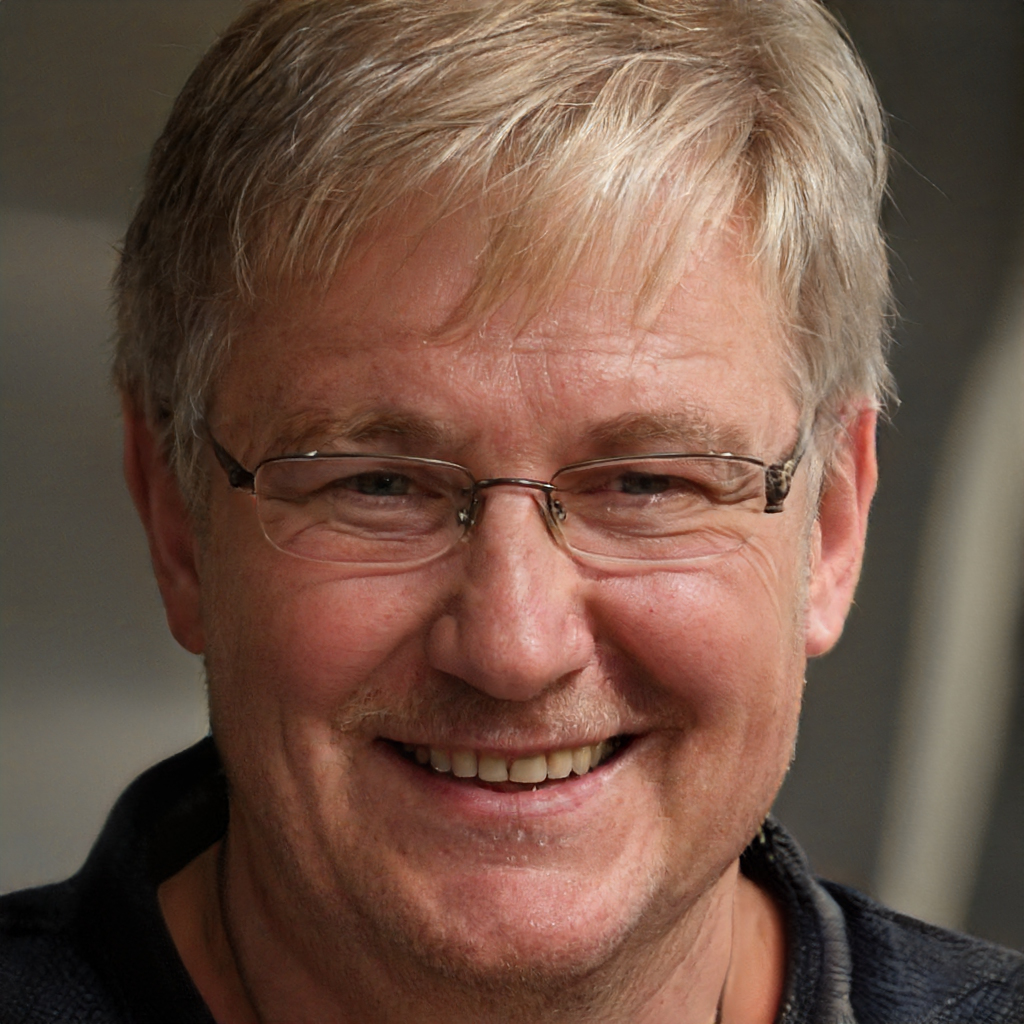
Gender: Male